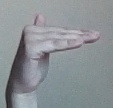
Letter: khaa